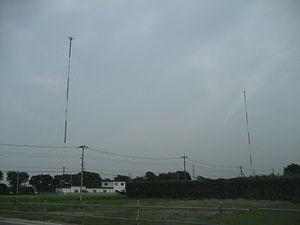
La liste des plus hautes constructions du Japon rassemble les édifices les plus élevés du Japon.